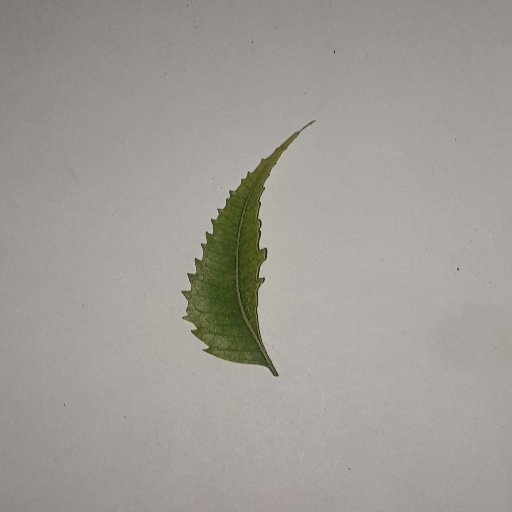
Species: Neem
Leaf condition: Yellow Leaf